Ceodes umbellifera

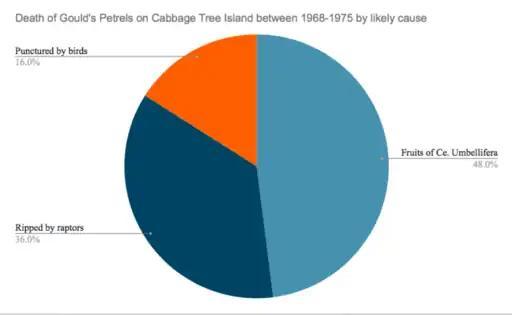
The most likely causes of death for Gould's petrels, the carcasses of which were gathered between 1968 and 1975

In Hawaii, the tree was used for a variety of purposes by early indigenous people. Leaves of "Ceodes umbellifera" is used as a general purpose medicine for digestive issues and childhood disease. It was similarly used in Chinese culture by Li folk of the Hainan province.